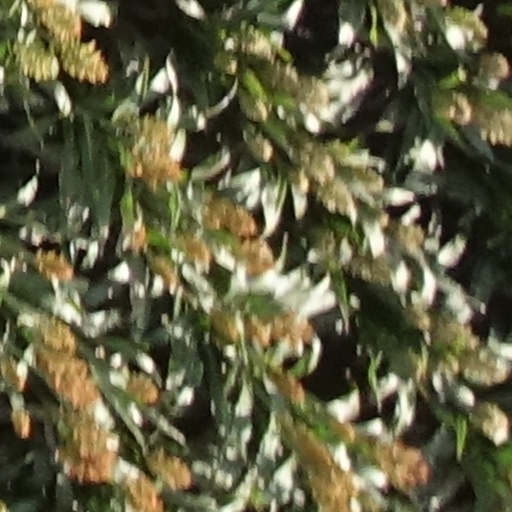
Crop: sorghum